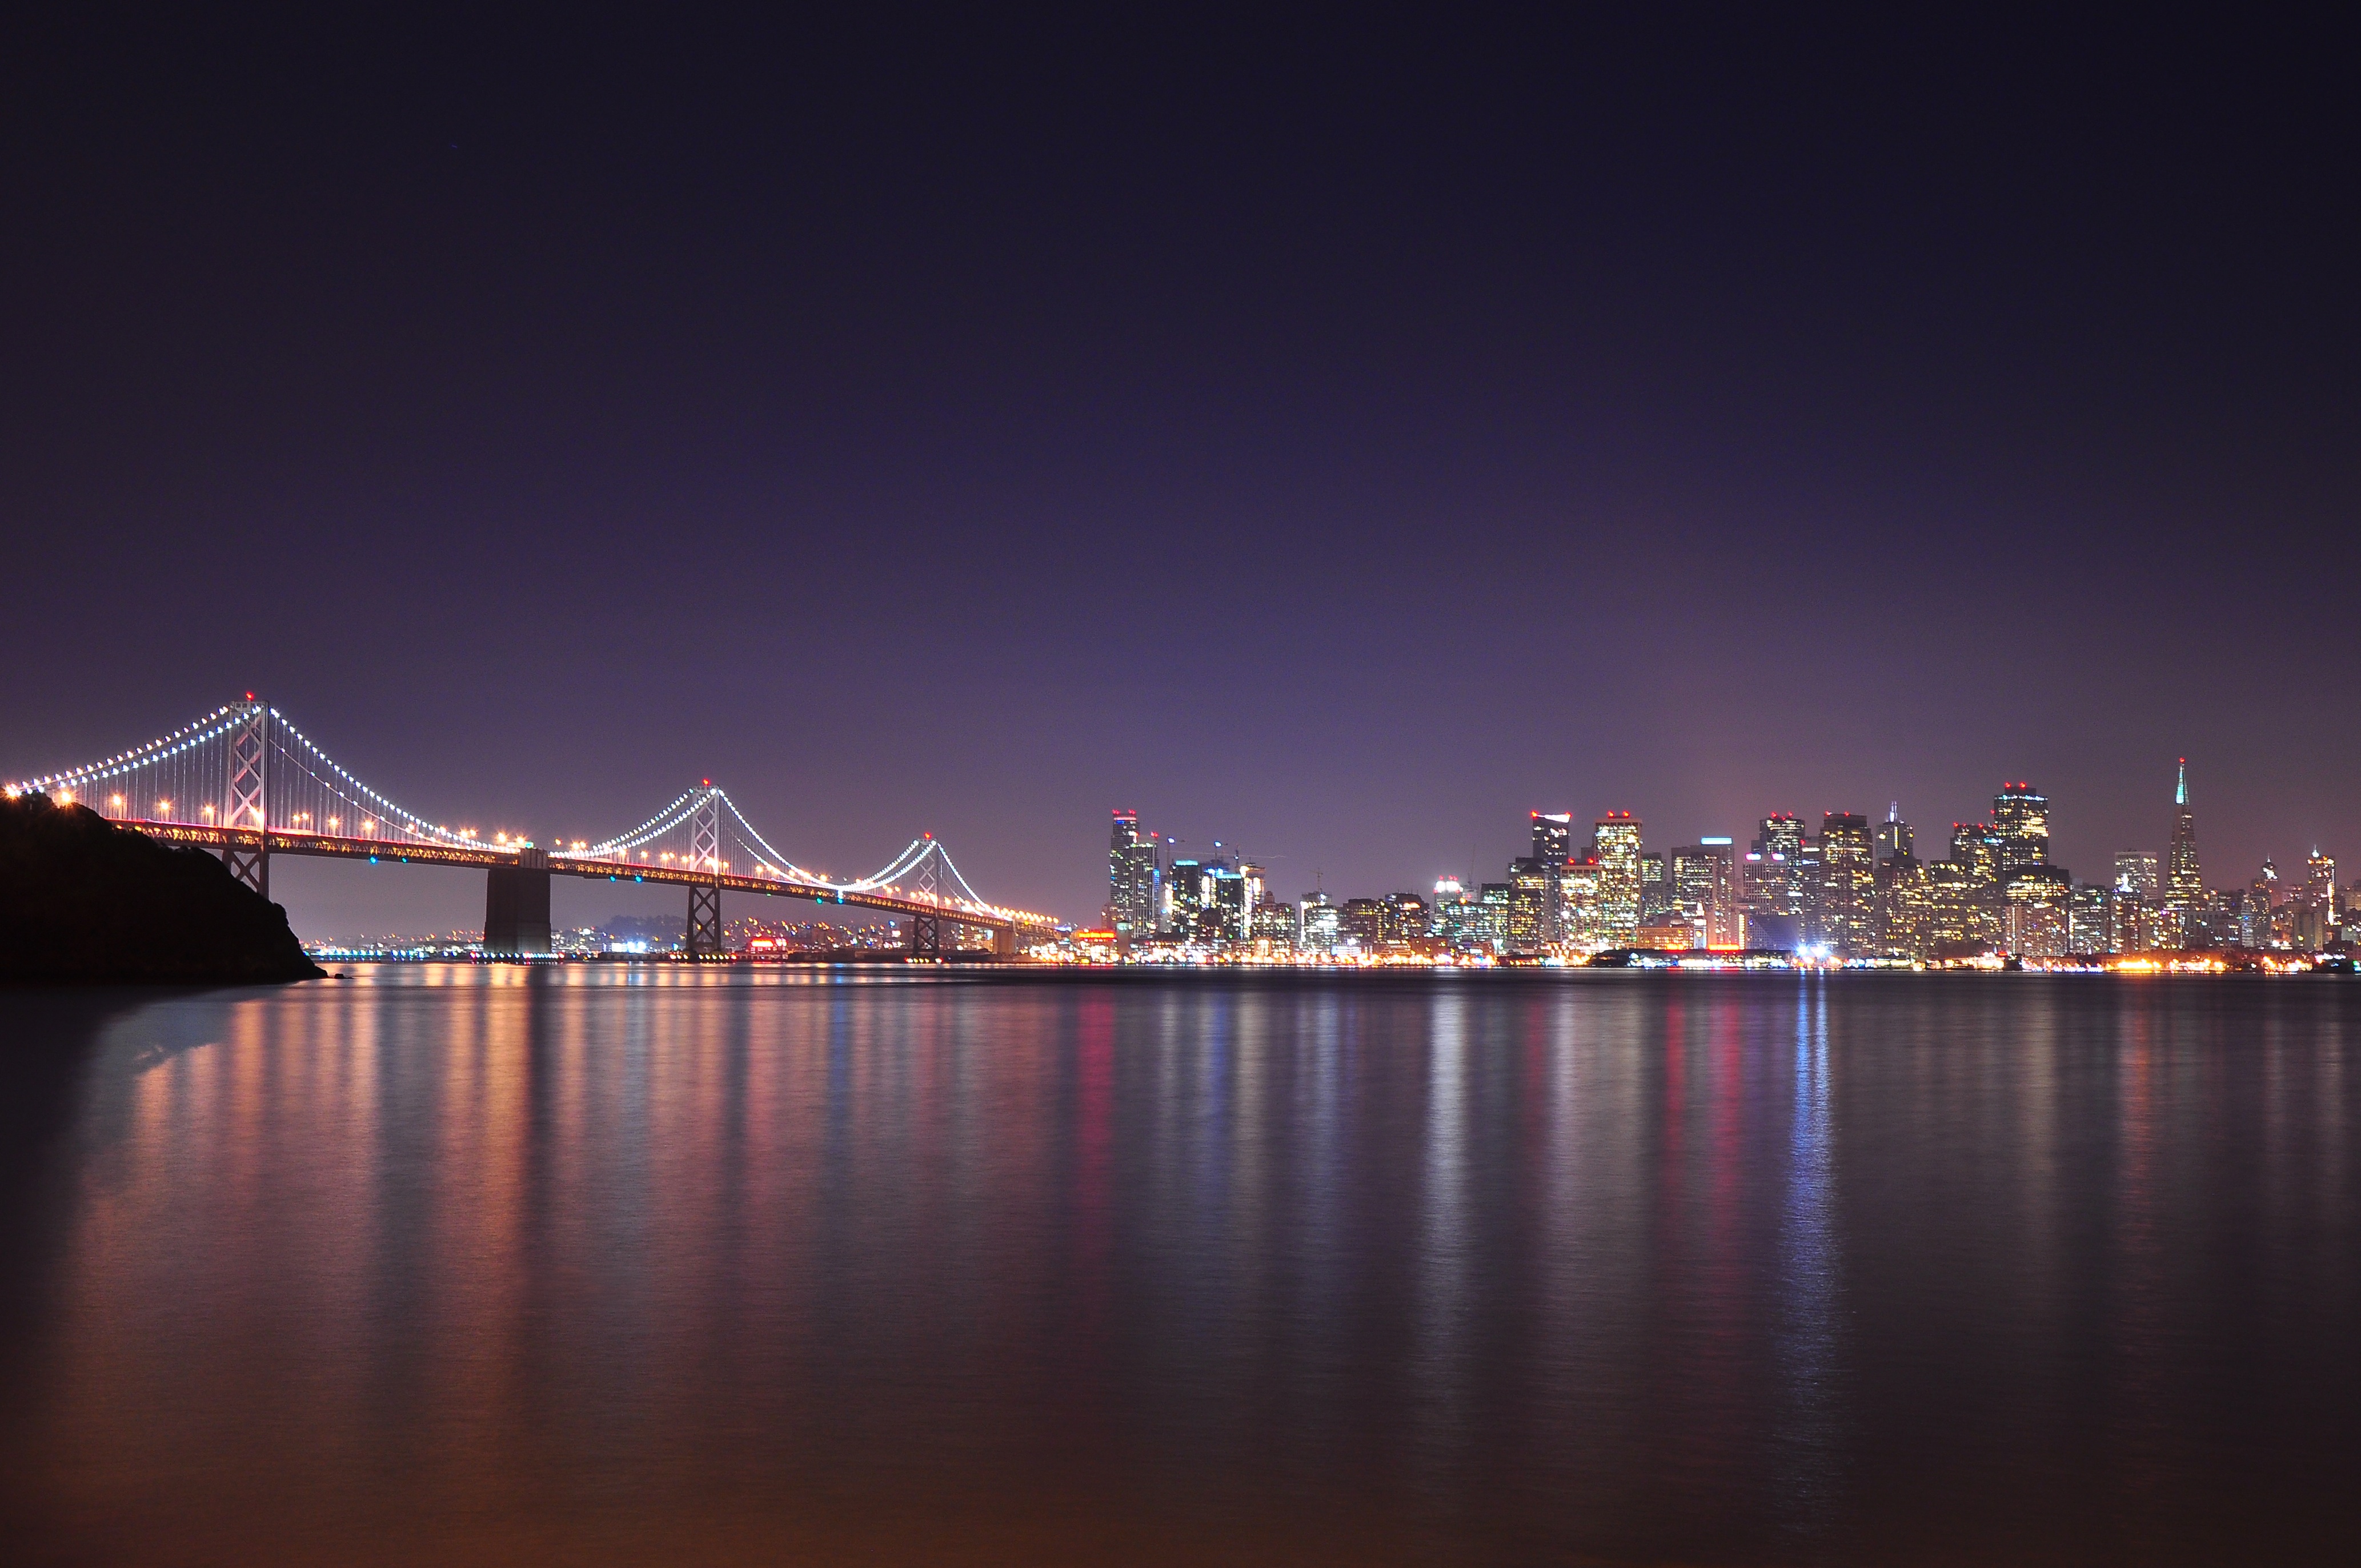
water, horizon, bridge, skyline, night, dawn, city, skyscraper, river, cityscape, panorama, suspension bridge, dusk, evening, reflection, lighting, wallpaper, beautiful, human settlement, public domain images